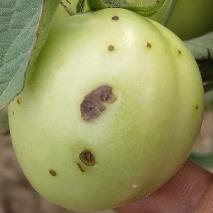
Crop: Tomato
Condition: alternaria-d